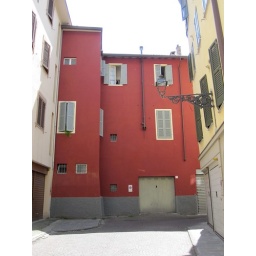
red building in Parma